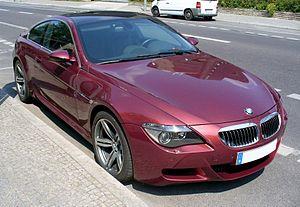
La BMW M6 est une automobile conçue par le constructeur allemand BMW qui se décline en plusieurs générations : M635 CSi E24, M6 E63/E64 et M6 F06/F12/F13.
La BMW Série 6 est une gamme de voitures coupés et cabriolets conçus par le constructeur allemand BMW. Cette série succède à la 3.0 CSi. Après la première génération cette série ne fut pas renouvelée immédiatement, la deuxième génération arrivant en 2004.